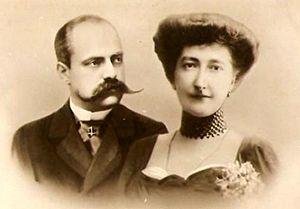
LL.AA.II. le prince et la princesse Napoléon.
Victor Bonaparte, dit Victor Napoléon, prince français et prince Napoléon, né le 18 juillet 1862, mort le 3 mai 1926, est le fils de Napoléon Bonaparte et de Clotilde de Savoie-Carignan.
Clémentine Albertine Marie Léopoldine de Belgique princesse de Saxe-Cobourg et Gotha et duchesse de Saxe est une princesse de Belgique. Elle est la fille puînée de Léopold II roi des Belges et de la reine Marie-Henriette de Habsbourg-Lorraine. Elle devient en 1910 princesse Napoléon après son mariage avec le prince Victor Napoléon Bonaparte, chef de la maison impériale française.
La dénomination d’épouse du prétendant bonapartiste au trône de France désigne le conjoint du chef de la Maison impériale et prétendant à la Couronne impériale. Pour les bonapartistes dynastiques, ces femmes sont impératrices des français de jure.